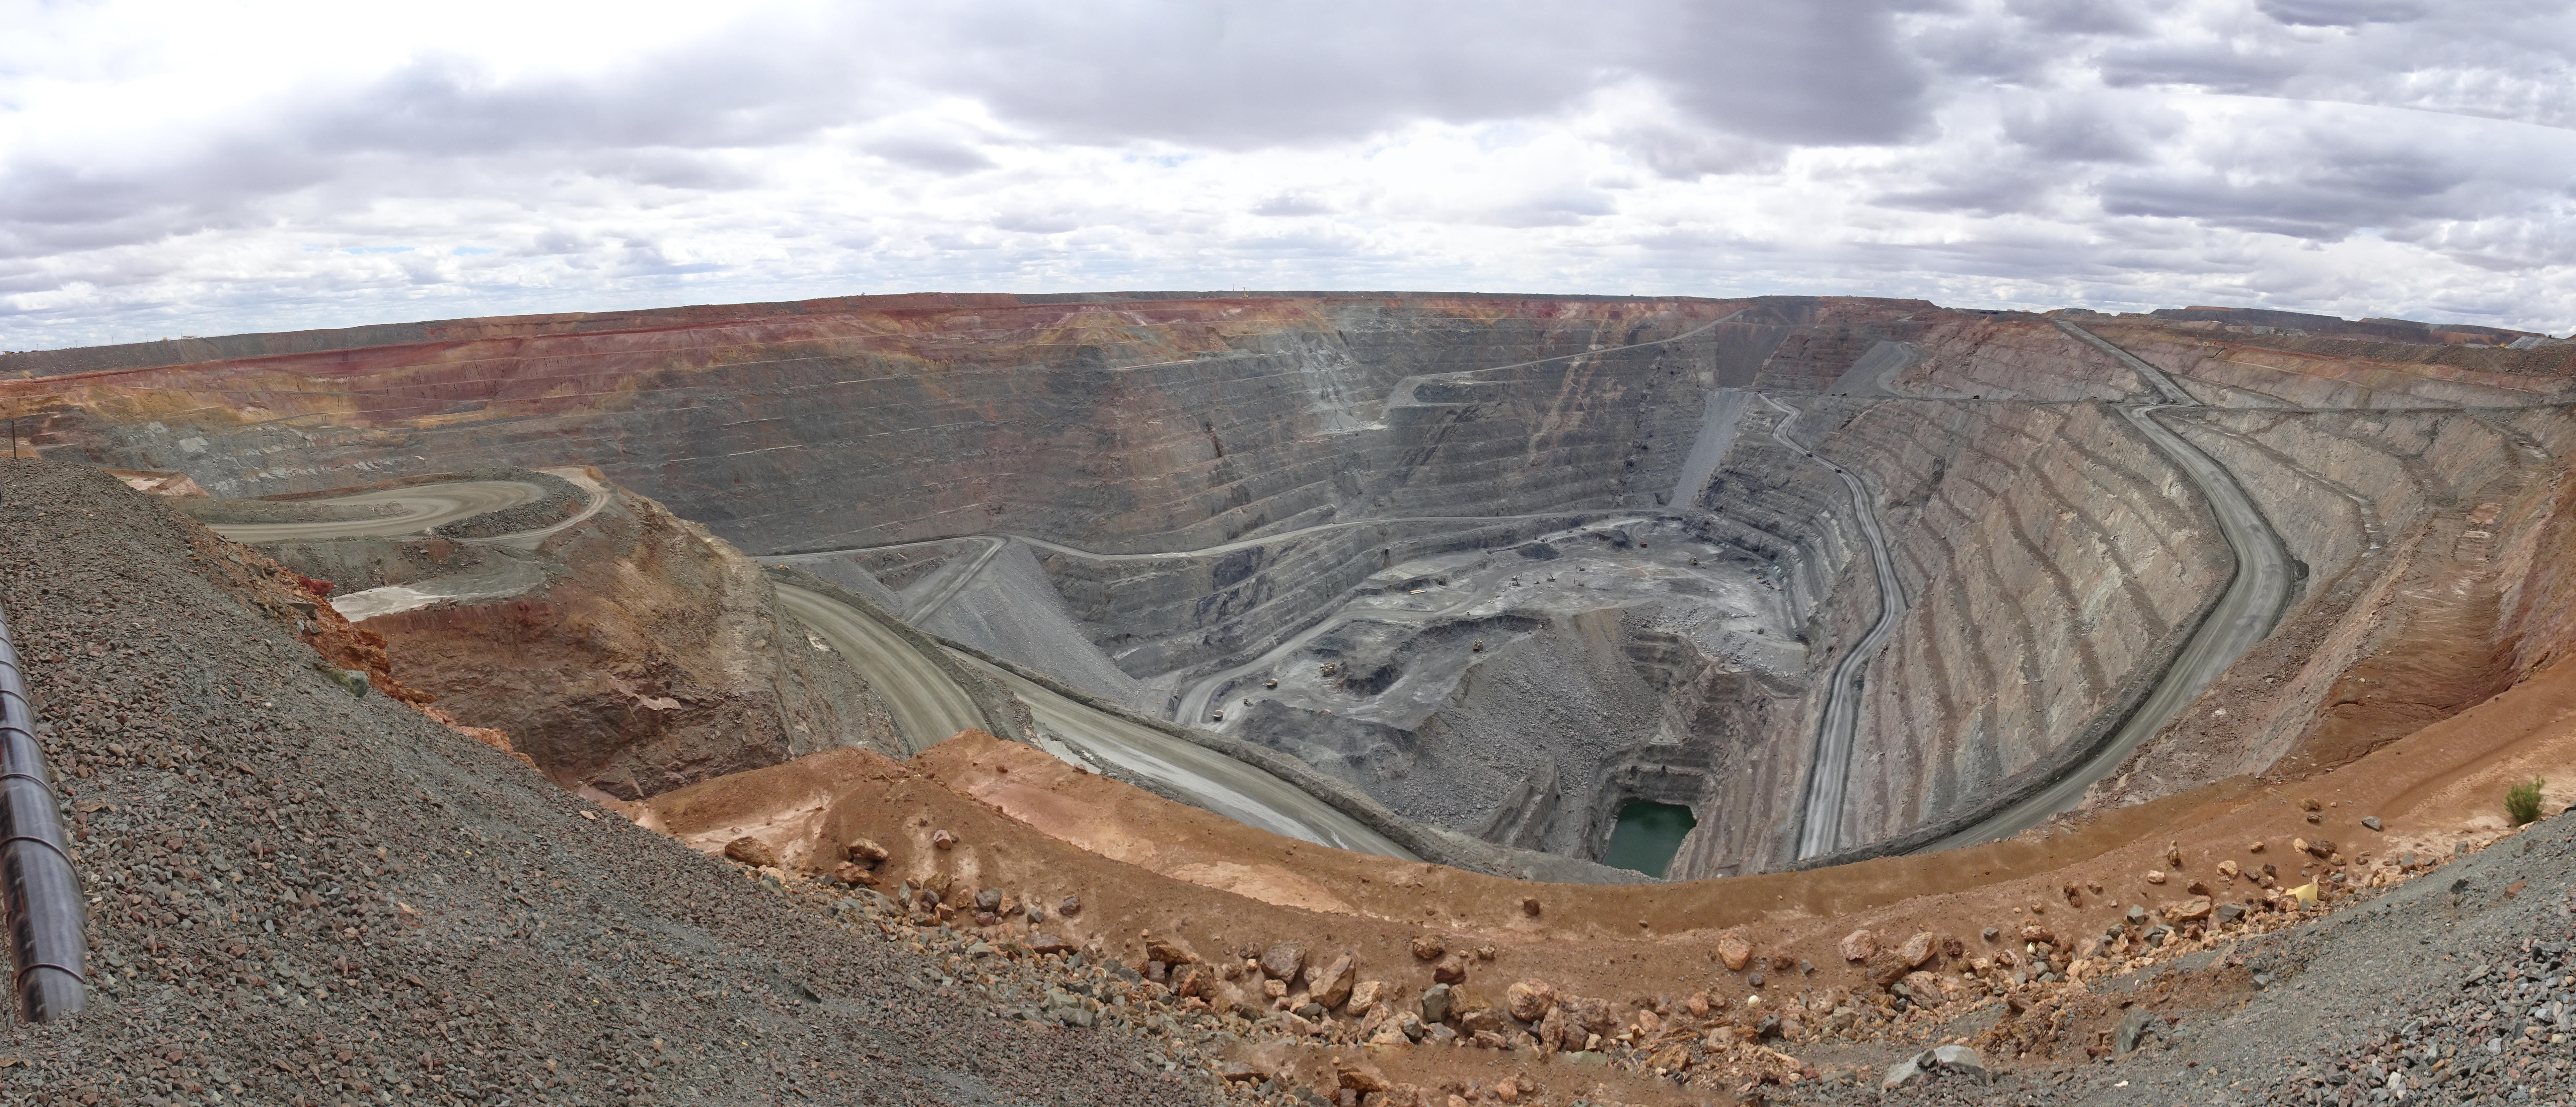
formation, soil, australia, geology, outcrop, badlands, plateau, escarpment, sill, quarry, depression, mining, fault, volcanic crater, western australia, west australia, geological phenomenon, spoil tip, impact crater, gold construction, super pit gold mine, kalgoorlie, kalgoorlie boulder, explosion crater